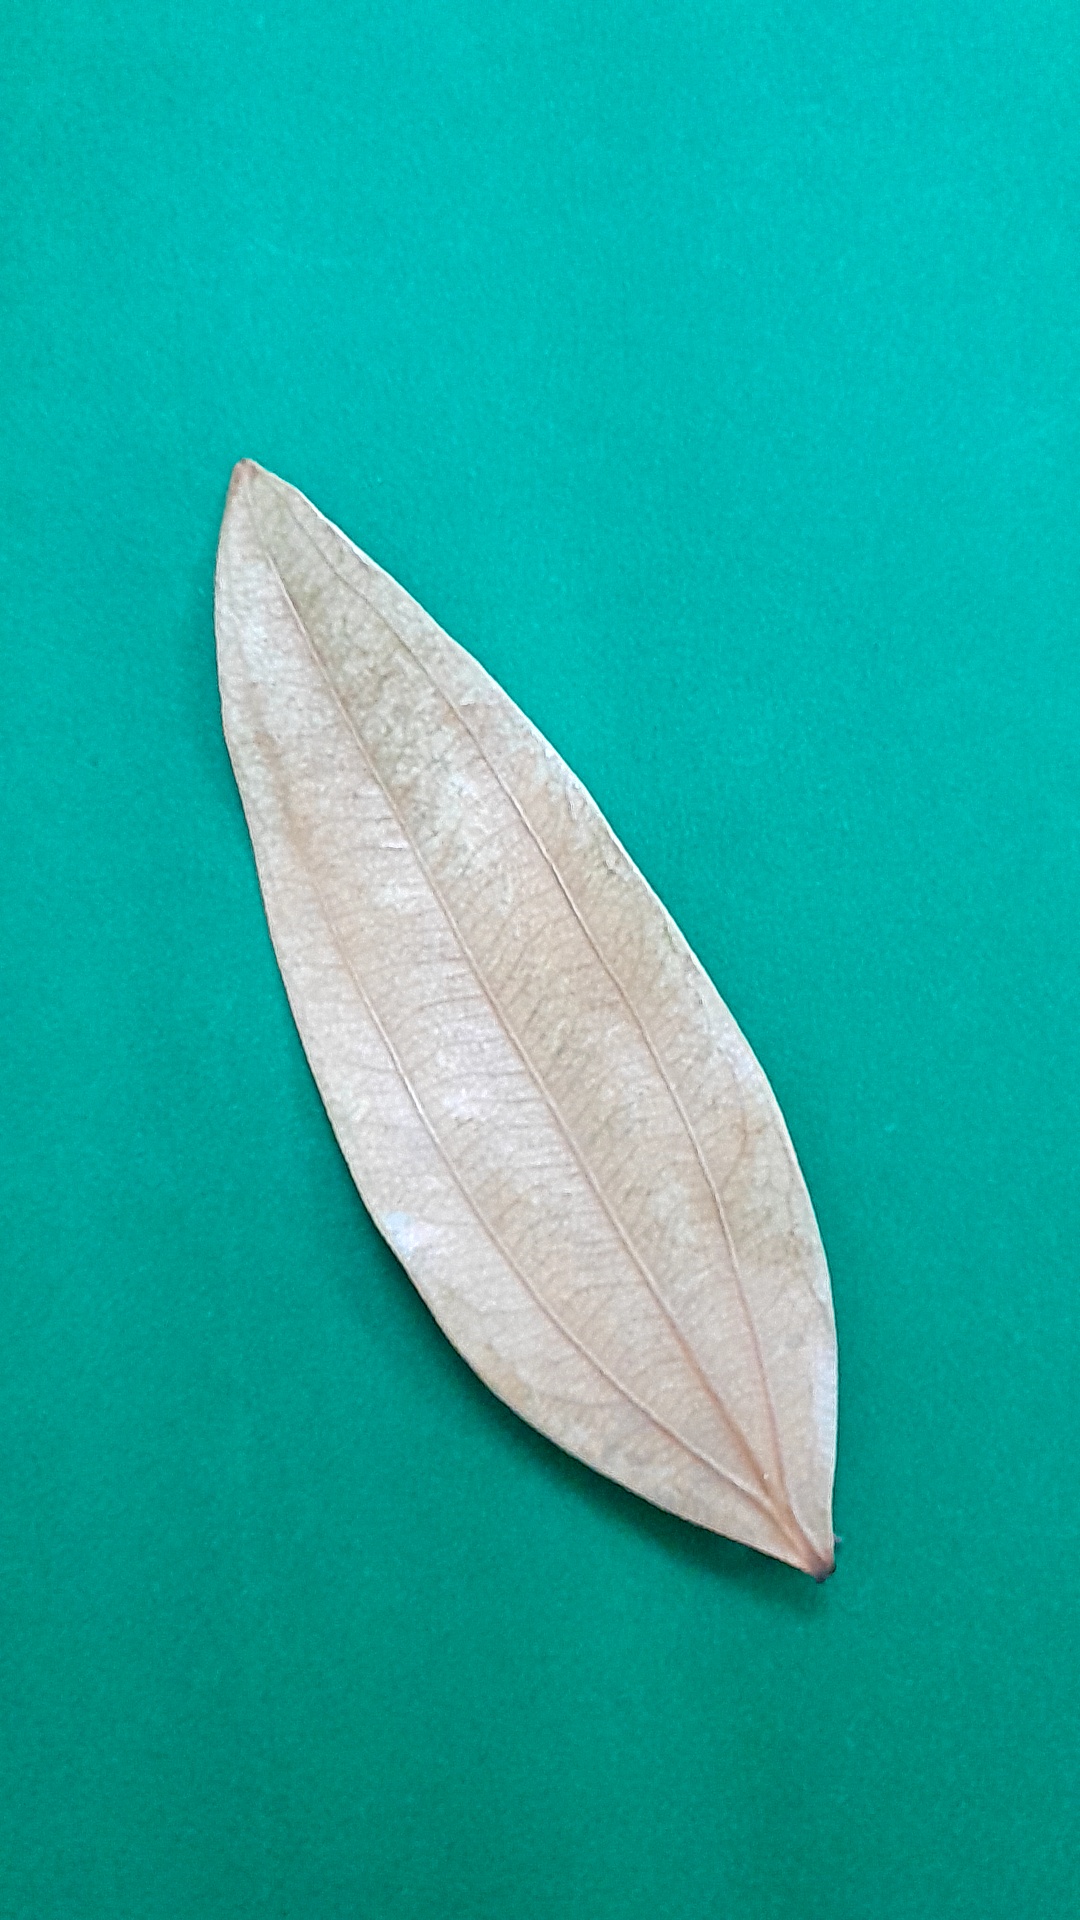
Label: Dry Leaf